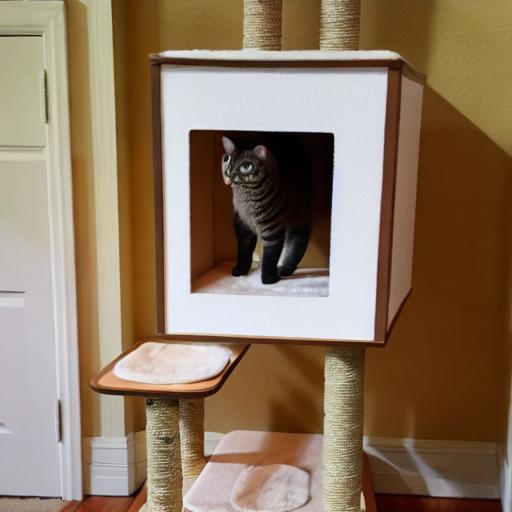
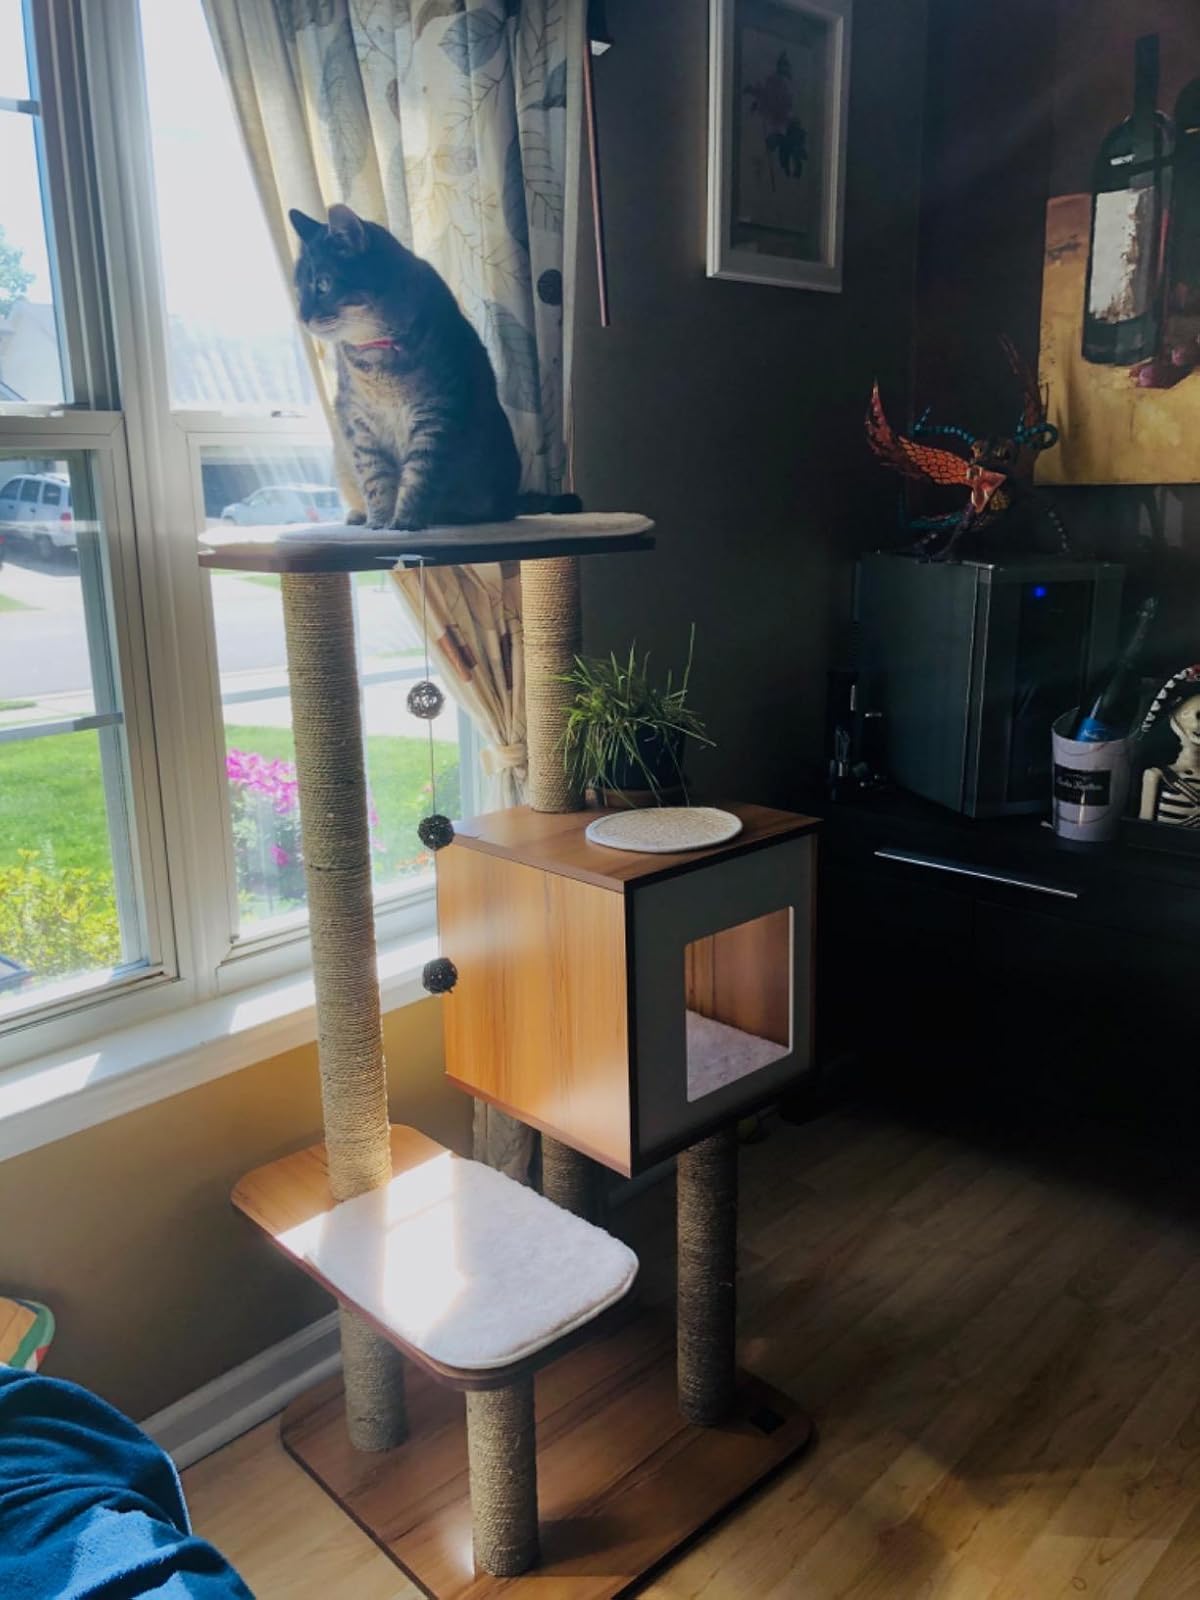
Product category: items_cat tree
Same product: no